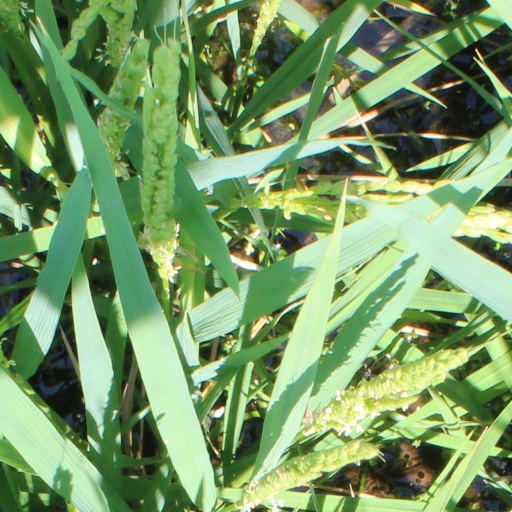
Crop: rice